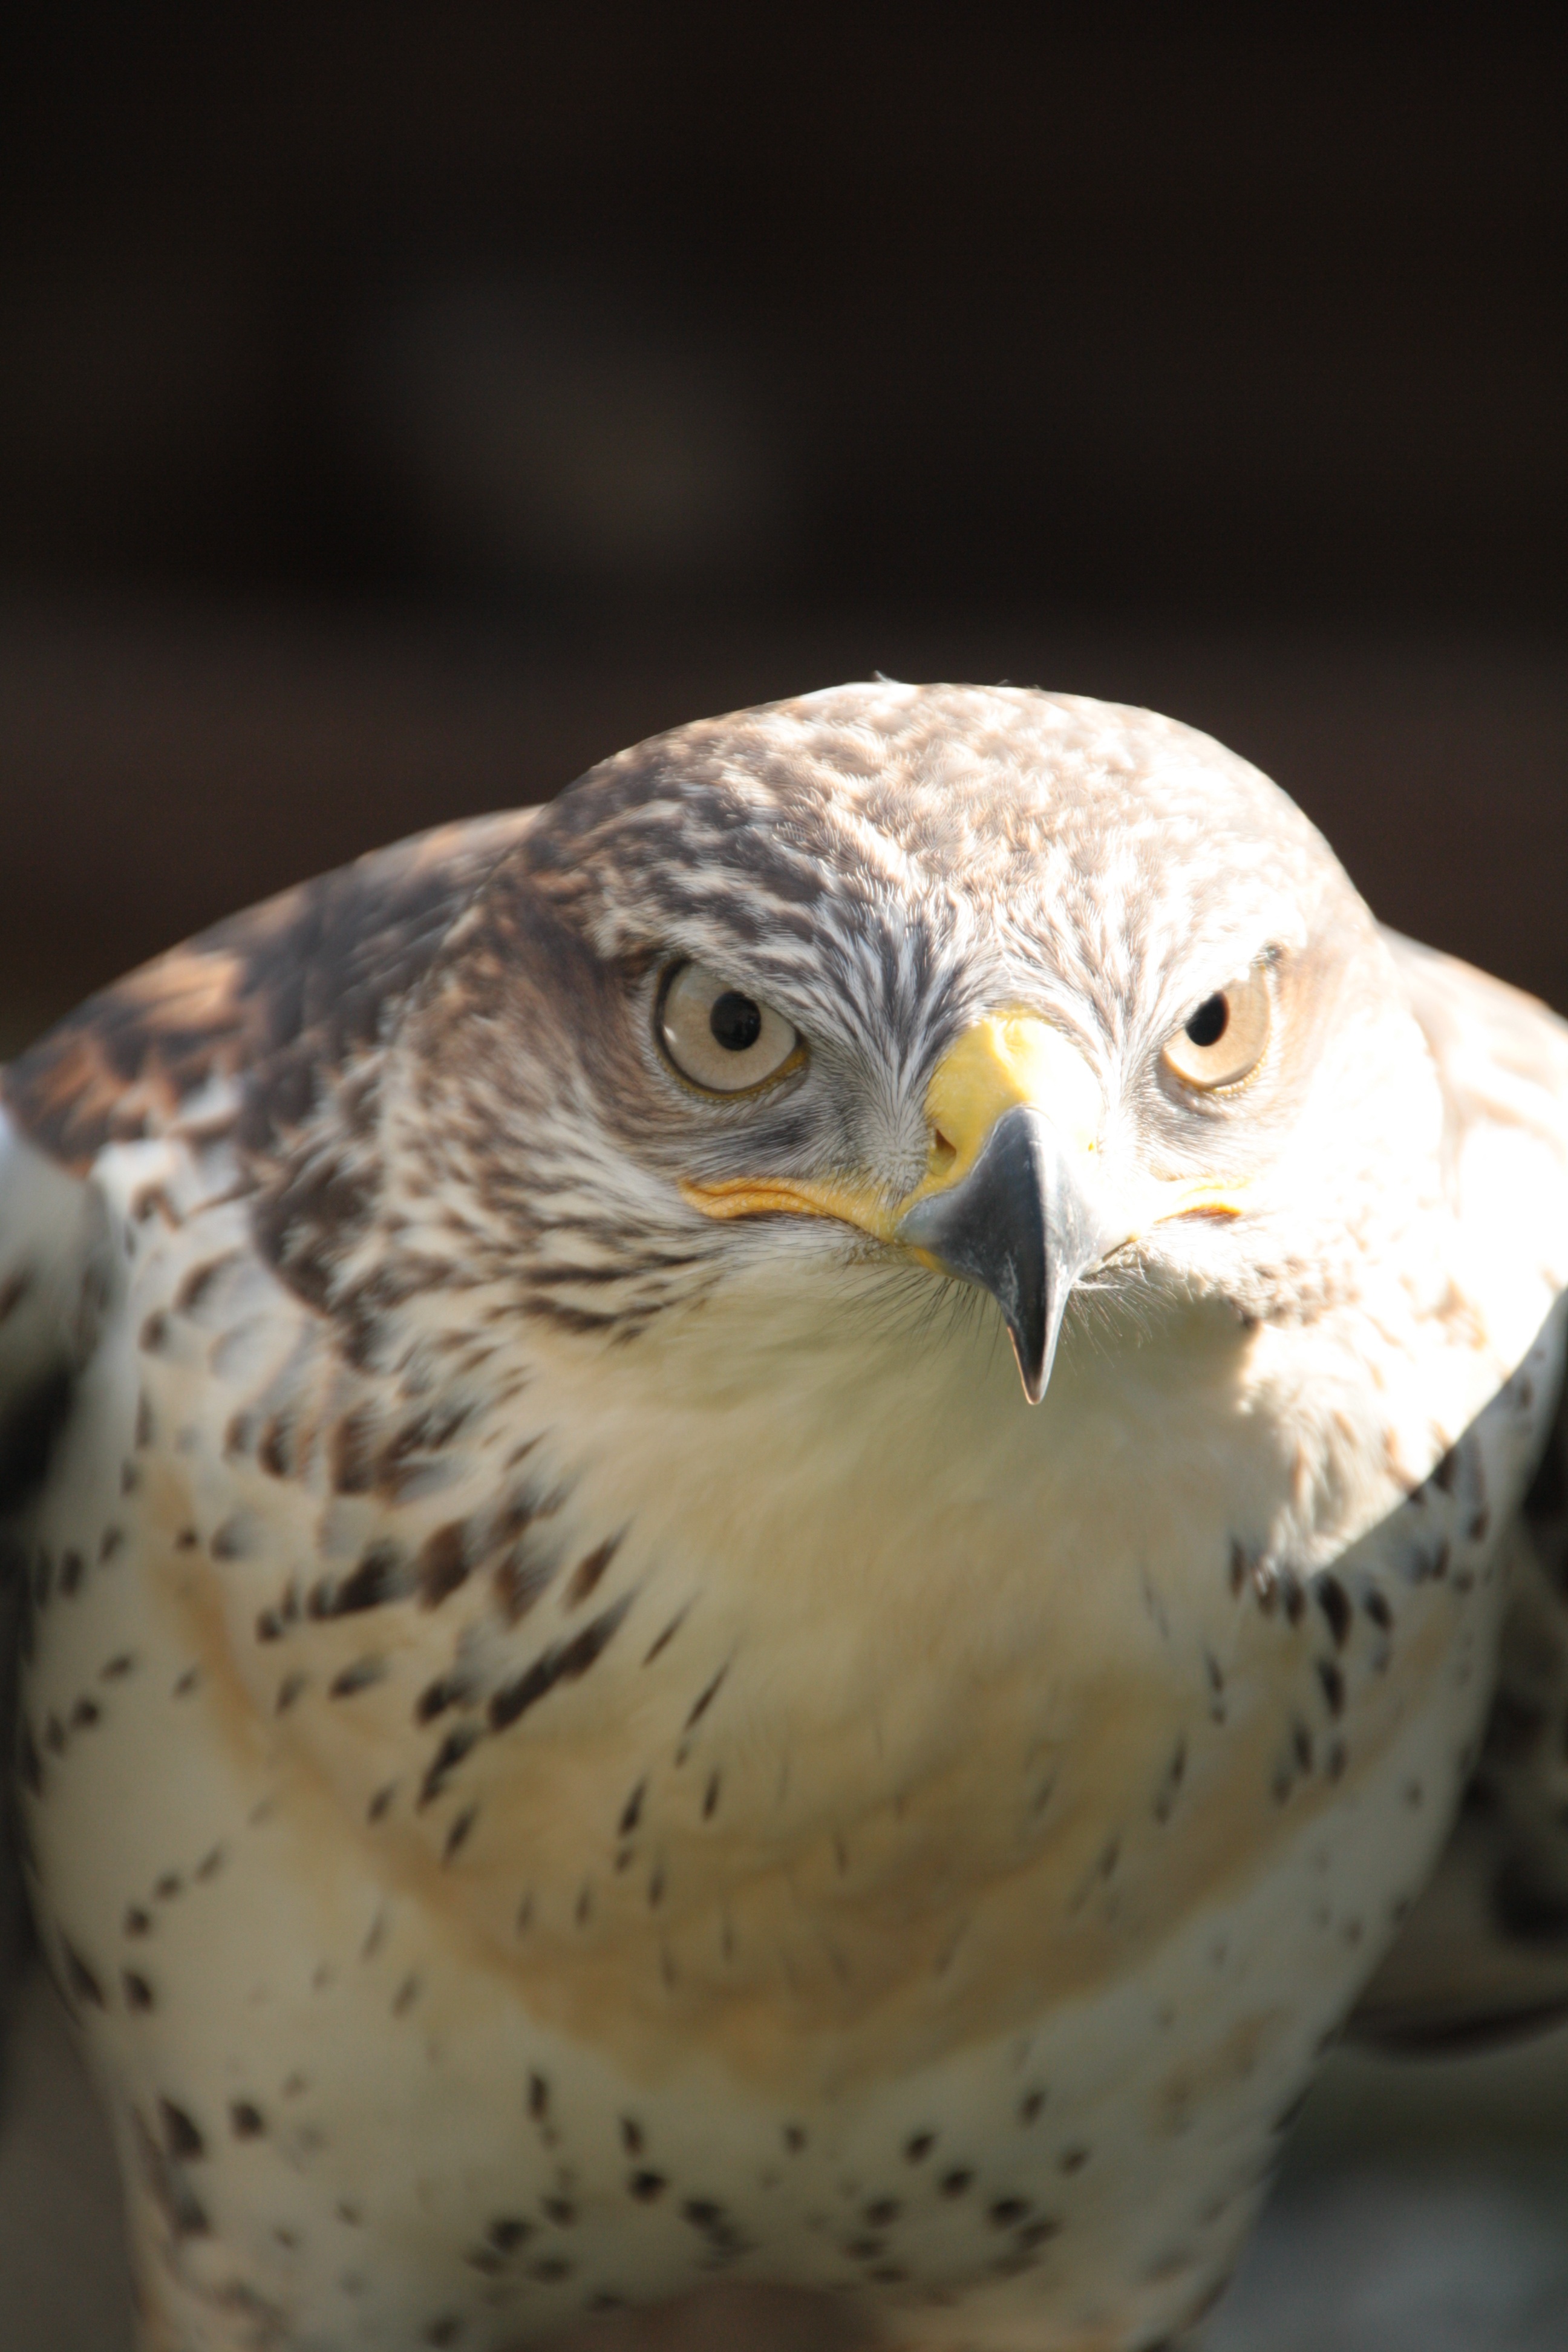
bird, wildlife, beak, hawk, owl, fauna, bird of prey, close up, strand, vertebrate, angry, falcon